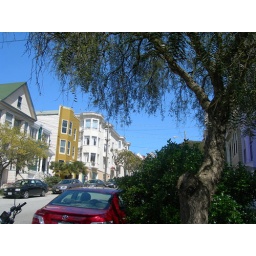
My apartment is in the white building at the top!